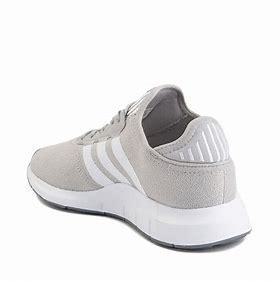
Brand: Adidas
Model: Swift Run X